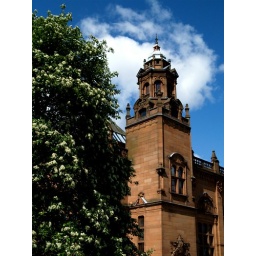
tall tree beside one of the many towers on the fine Kelvingrove Art Gallery and Museum in Glasgow